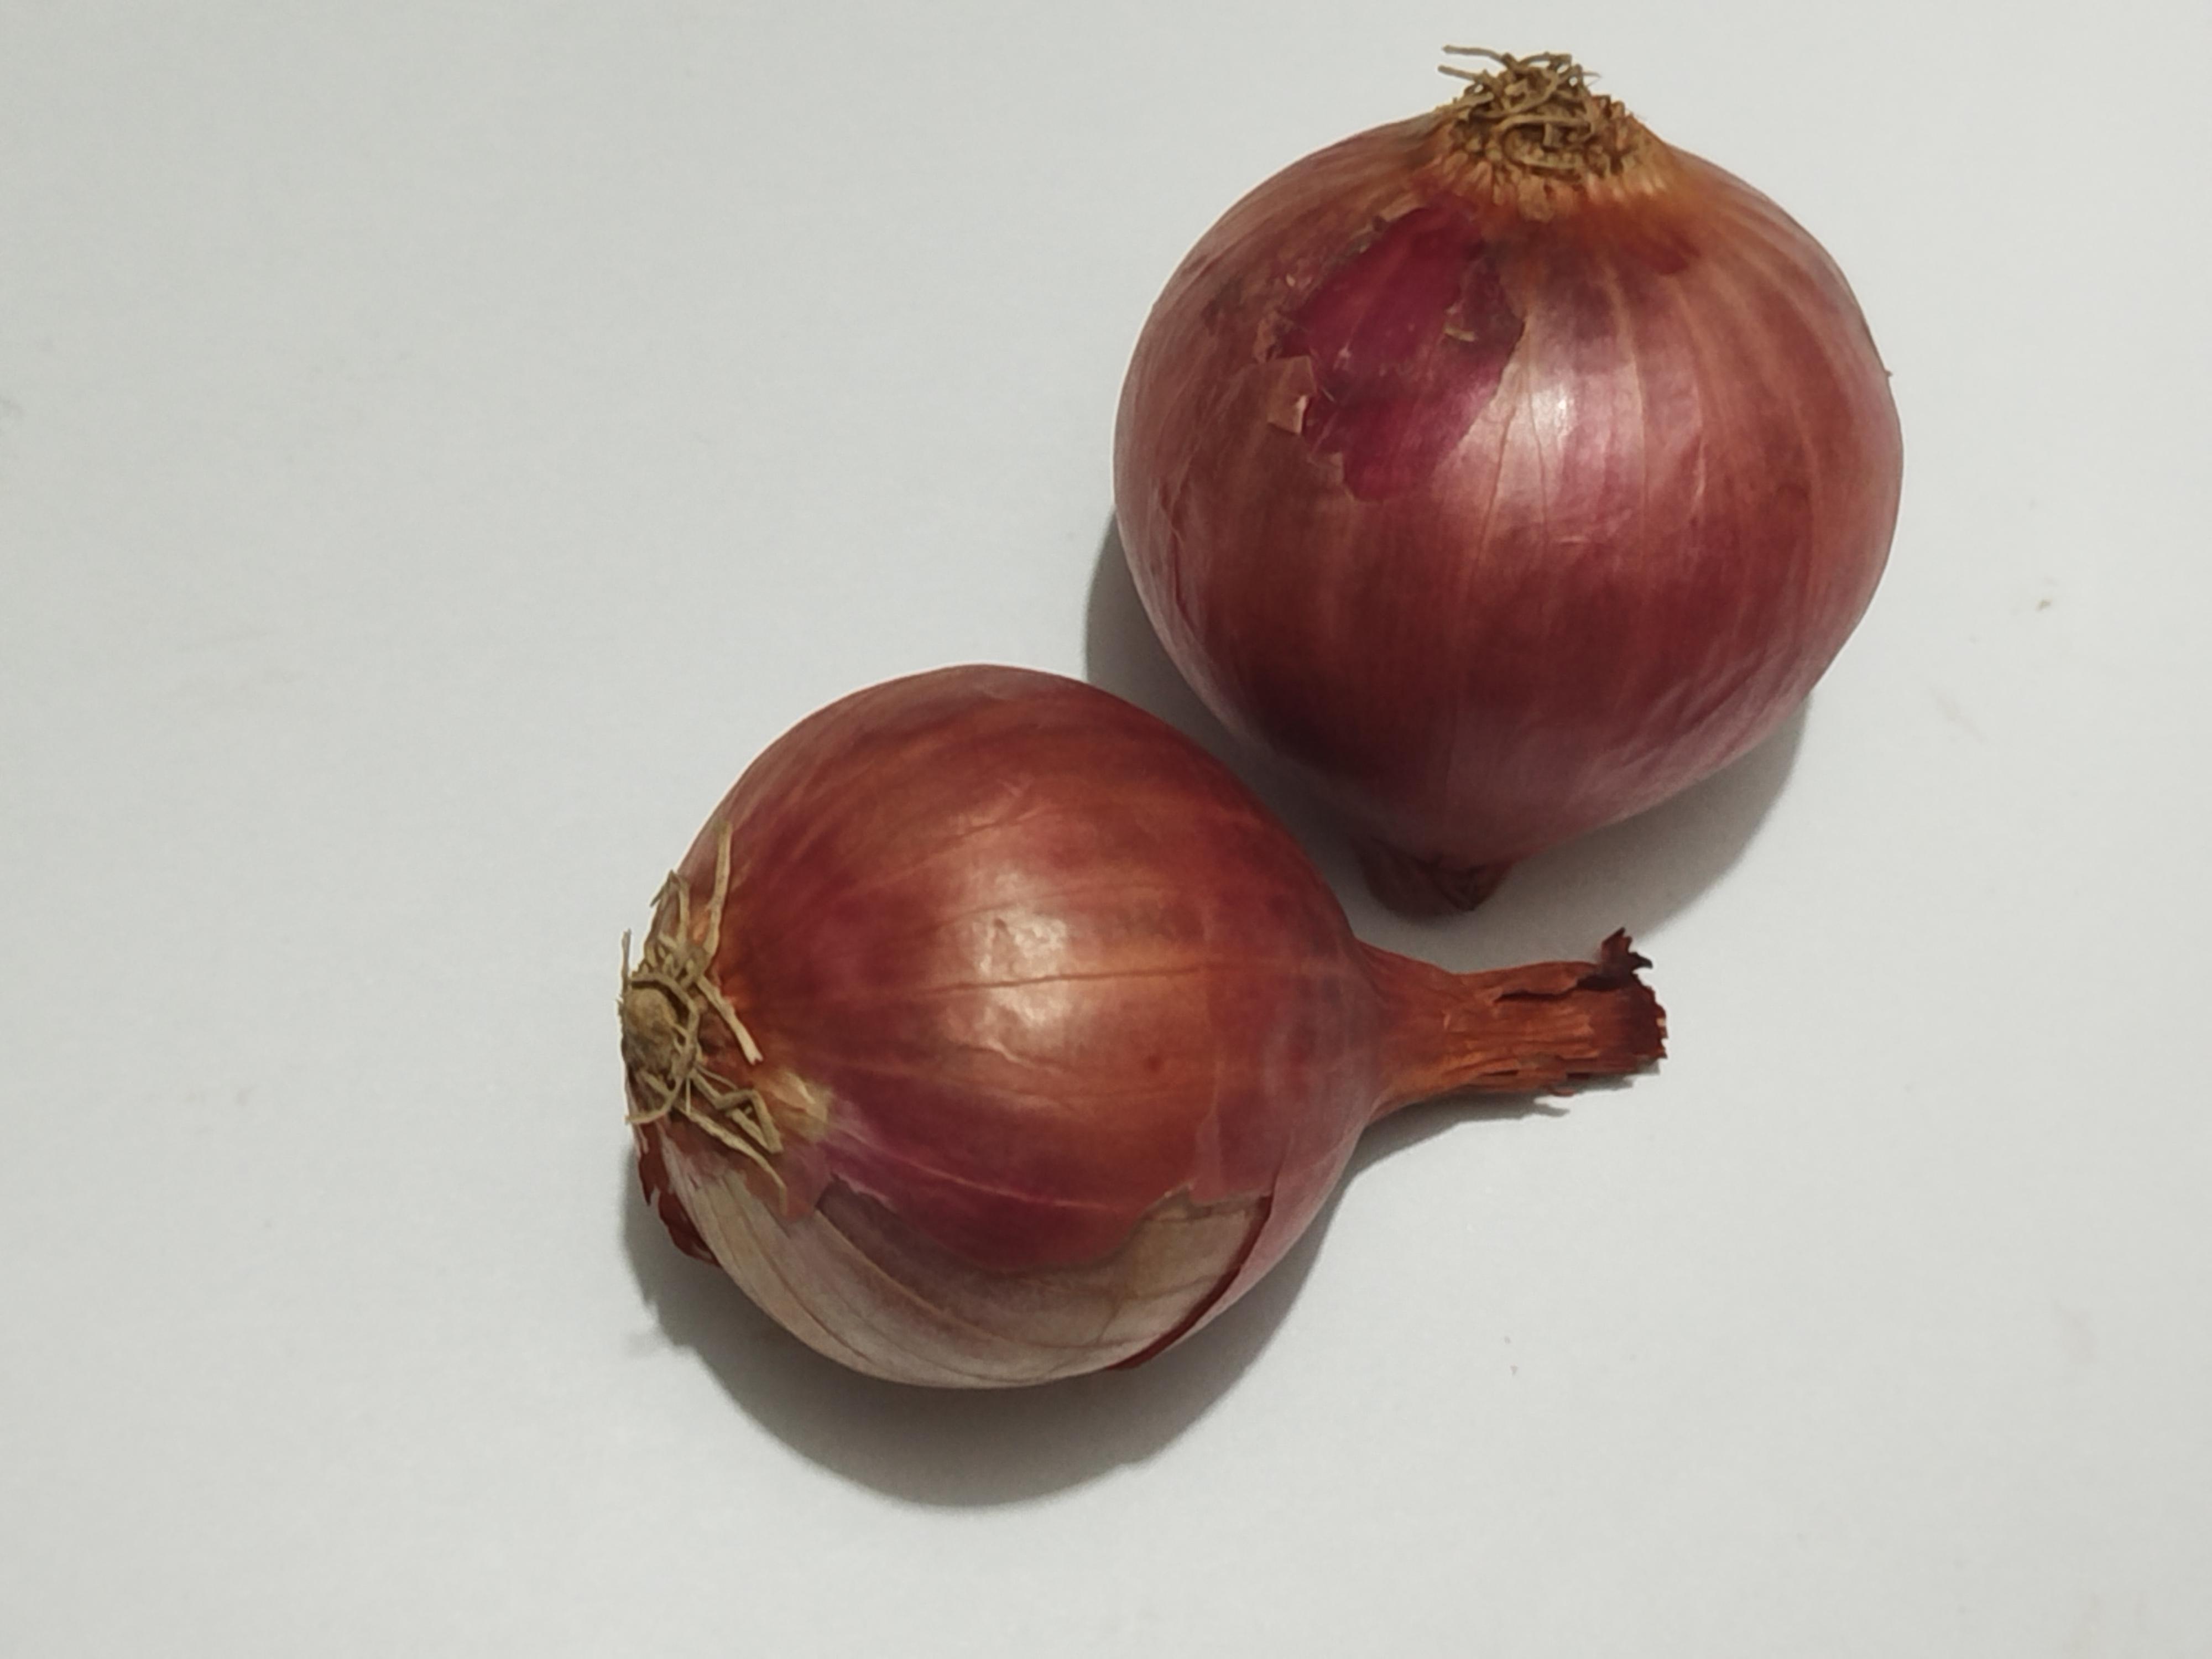
Label: Onion